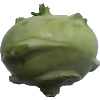
Label: Kohlrabi 1